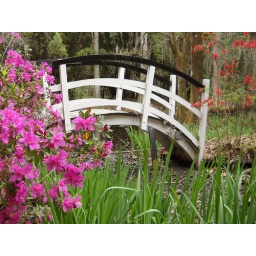
Azaleas by white bridge